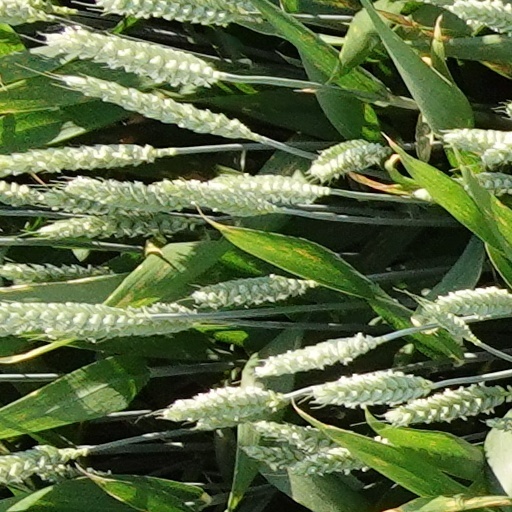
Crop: wheat